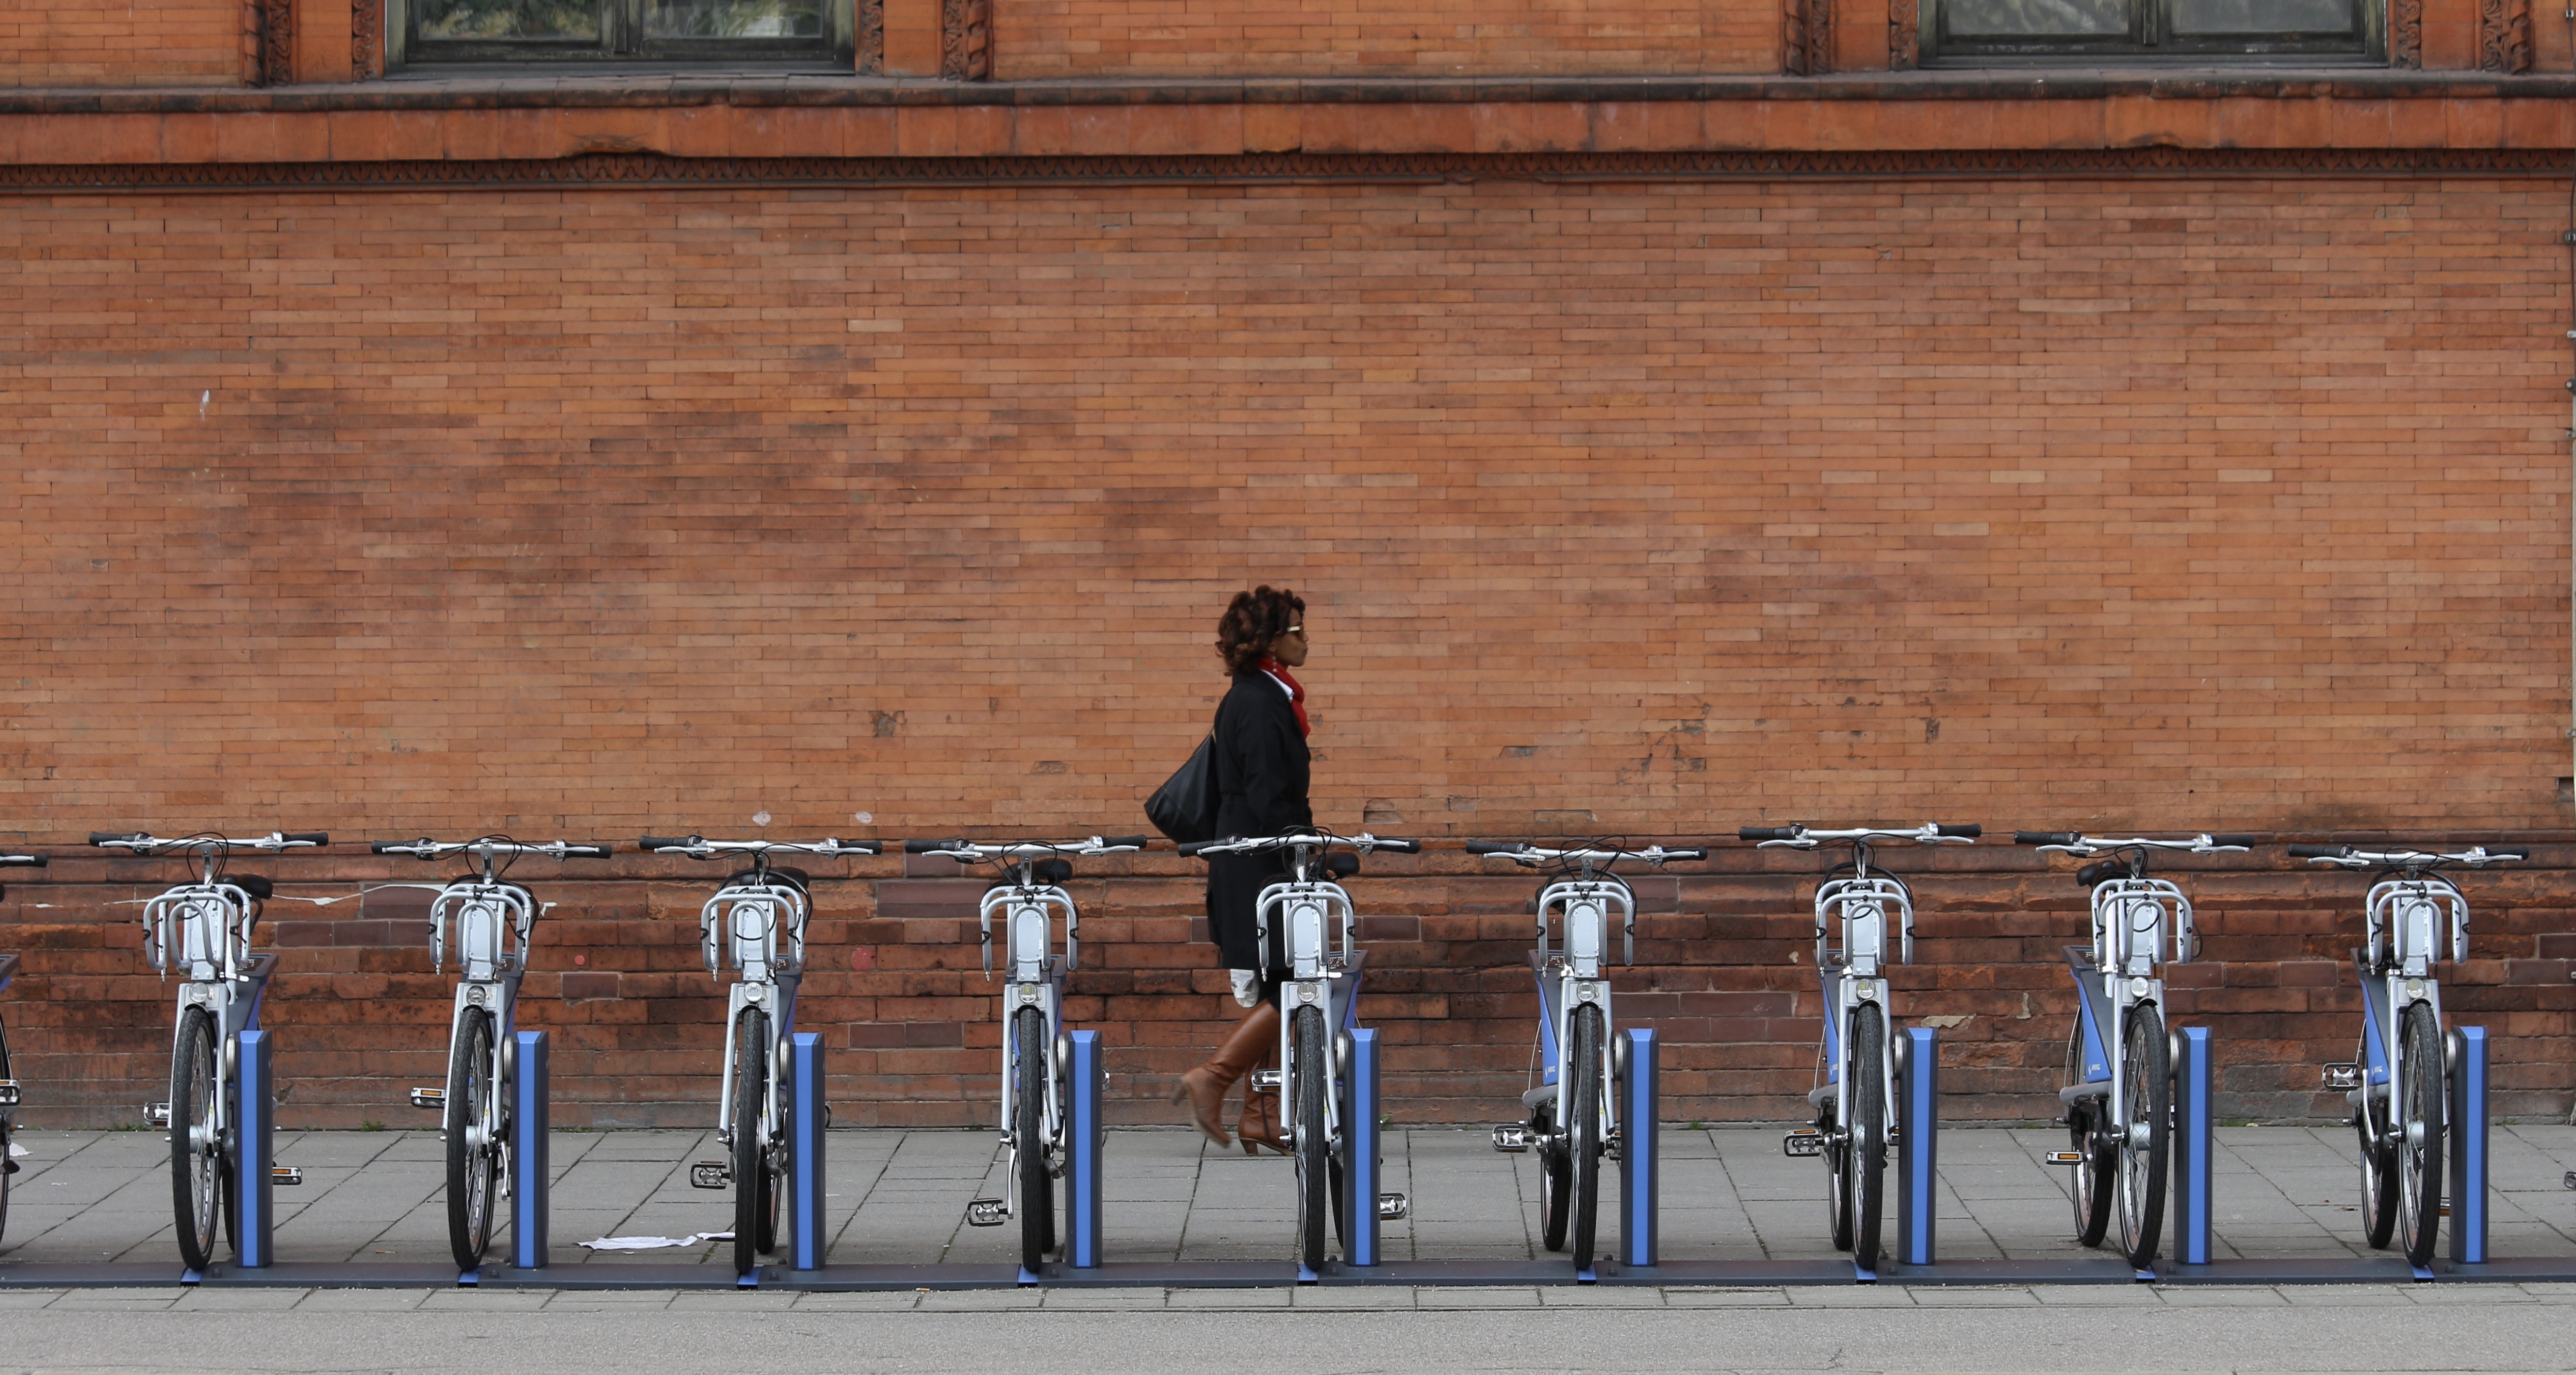
wood, street, bicycle, urban, wall, minimalism